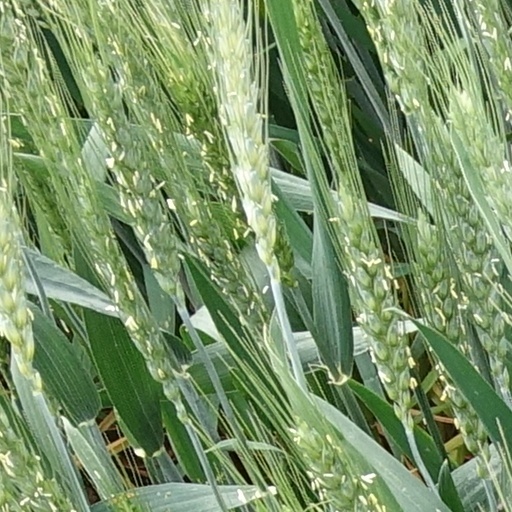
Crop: wheat